Cavalry Houses

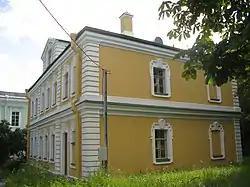

The Cavalry Houses are a series of buildings built in Pushkin, Saint Petersburg, between 1752 and 1753. They are listed as a cultural heritage site.